Toxic Bachelors

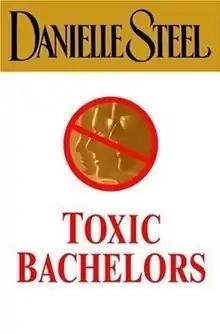
First edition

Toxic Bachelors is a novel by Danielle Steel, published by Delacorte Press in October 2005. The book is Steel's sixty-seventh novel.